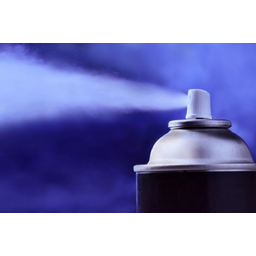
Label: metal